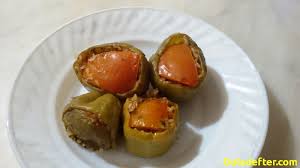
Yemek: biber_dolmasi